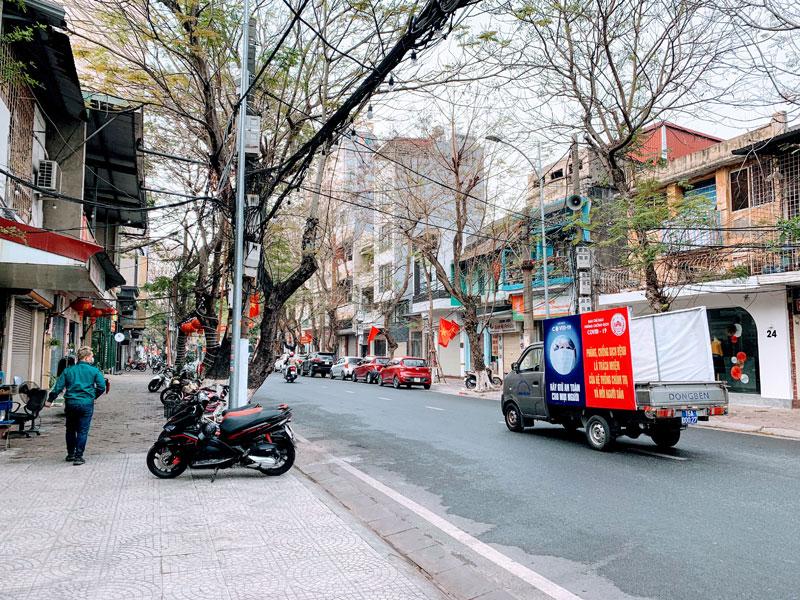
ở trên vỉa hè có sự xuất hiện của một người đàn ông